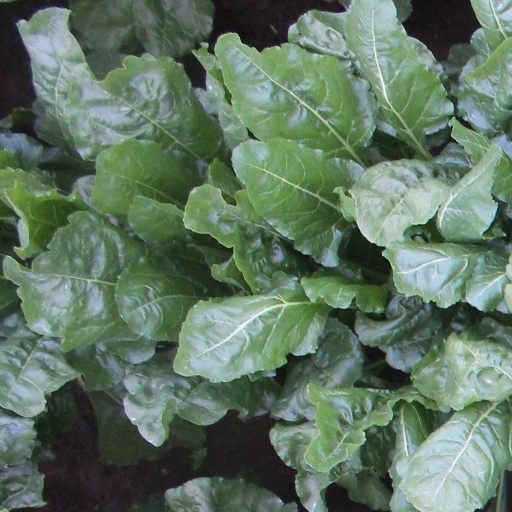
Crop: sugar beet